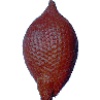
Label: Salak 1